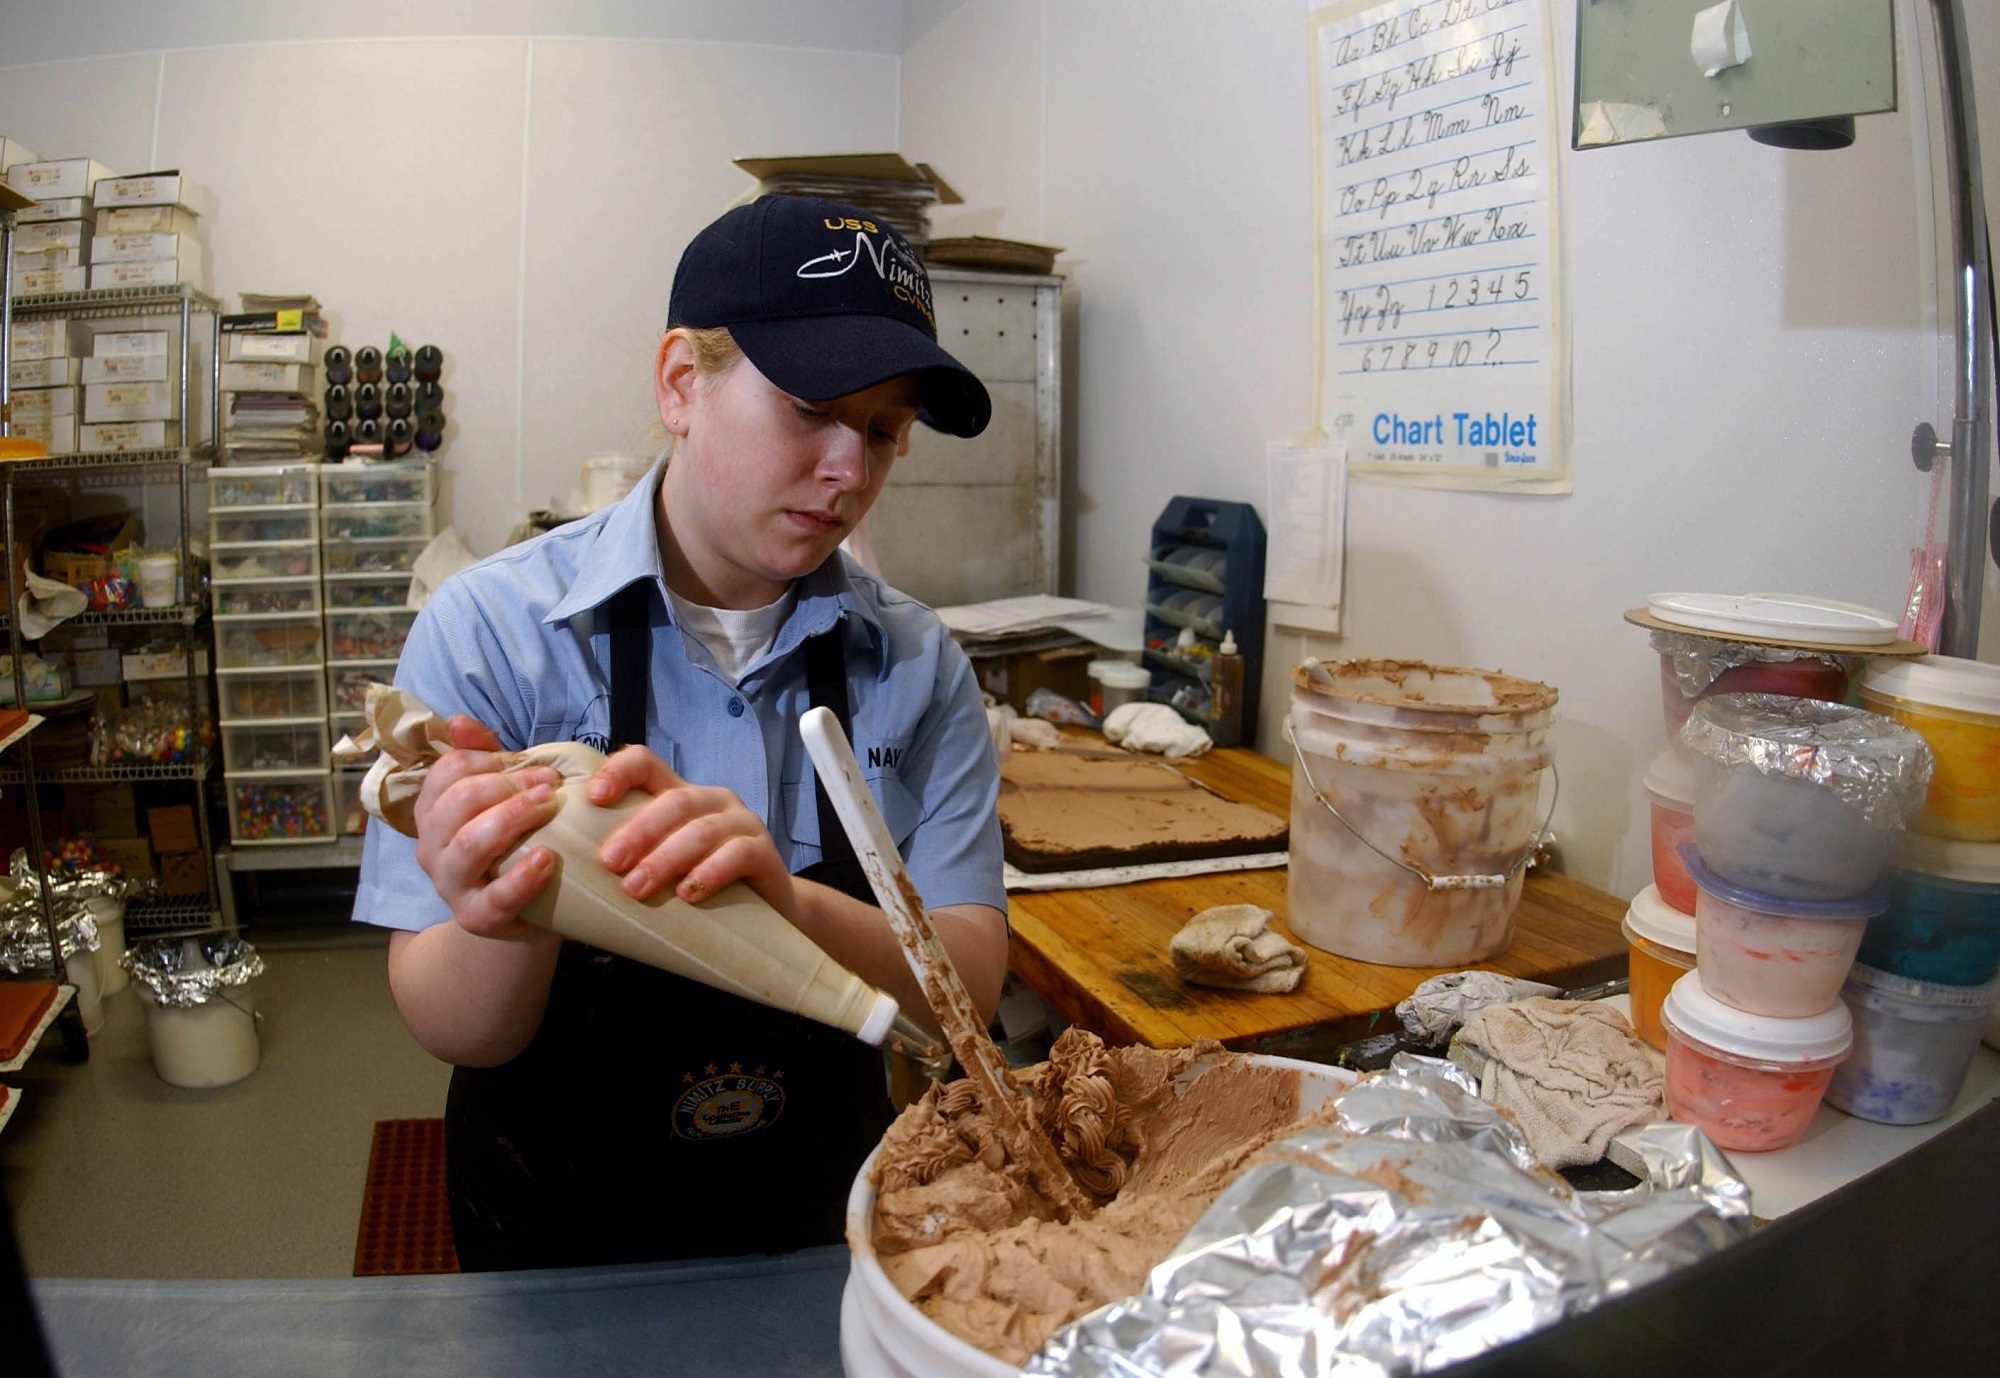
work, military, meal, food, cooking, fresh, kitchen, baking, bread, dough, navy, oven, labor, job, flour, cooks, sense, bakers